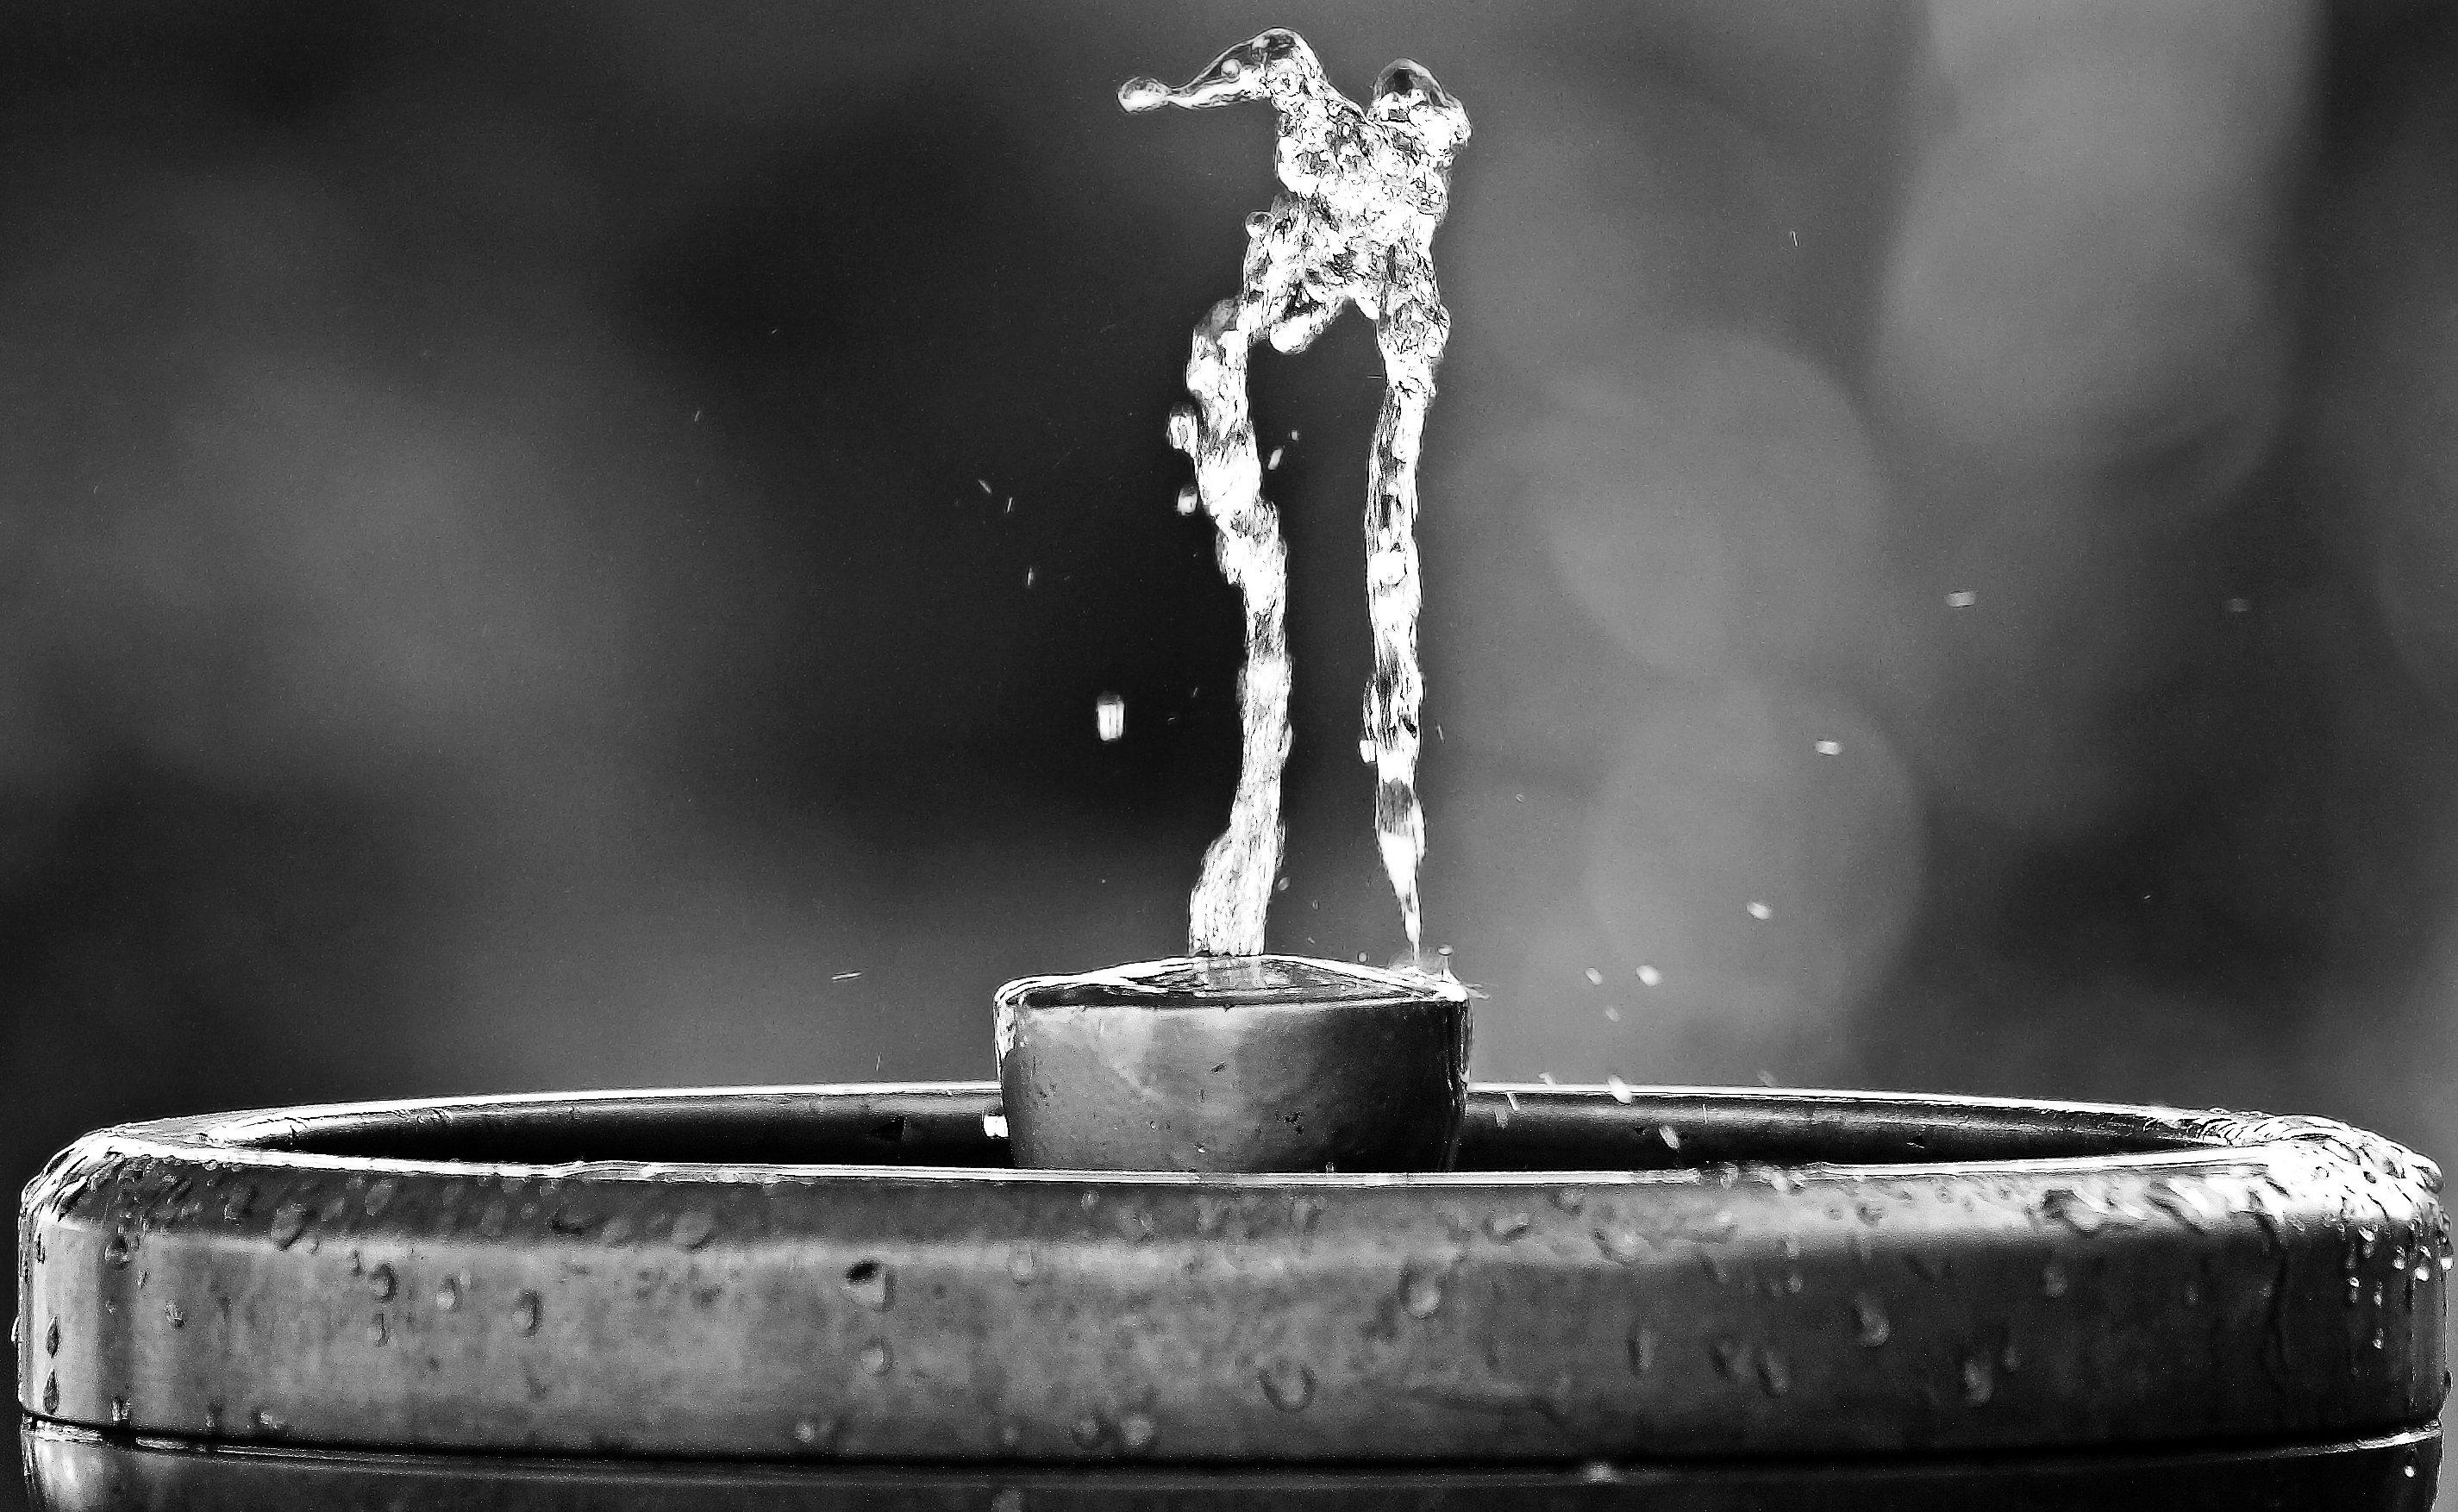
water, snow, light, bokeh, black and white, white, photography, downtown, reflection, canon, park, darkness, black, monochrome, waterfront, close up, eos, the, drinking, photograph, fountain, mark, ii, front, d, shape, water feature, tom, oregon, portland, ian, sane, governor, mccall, benson, bubbler, bowler, riverplace, macro photography, monochrome photography, film noir